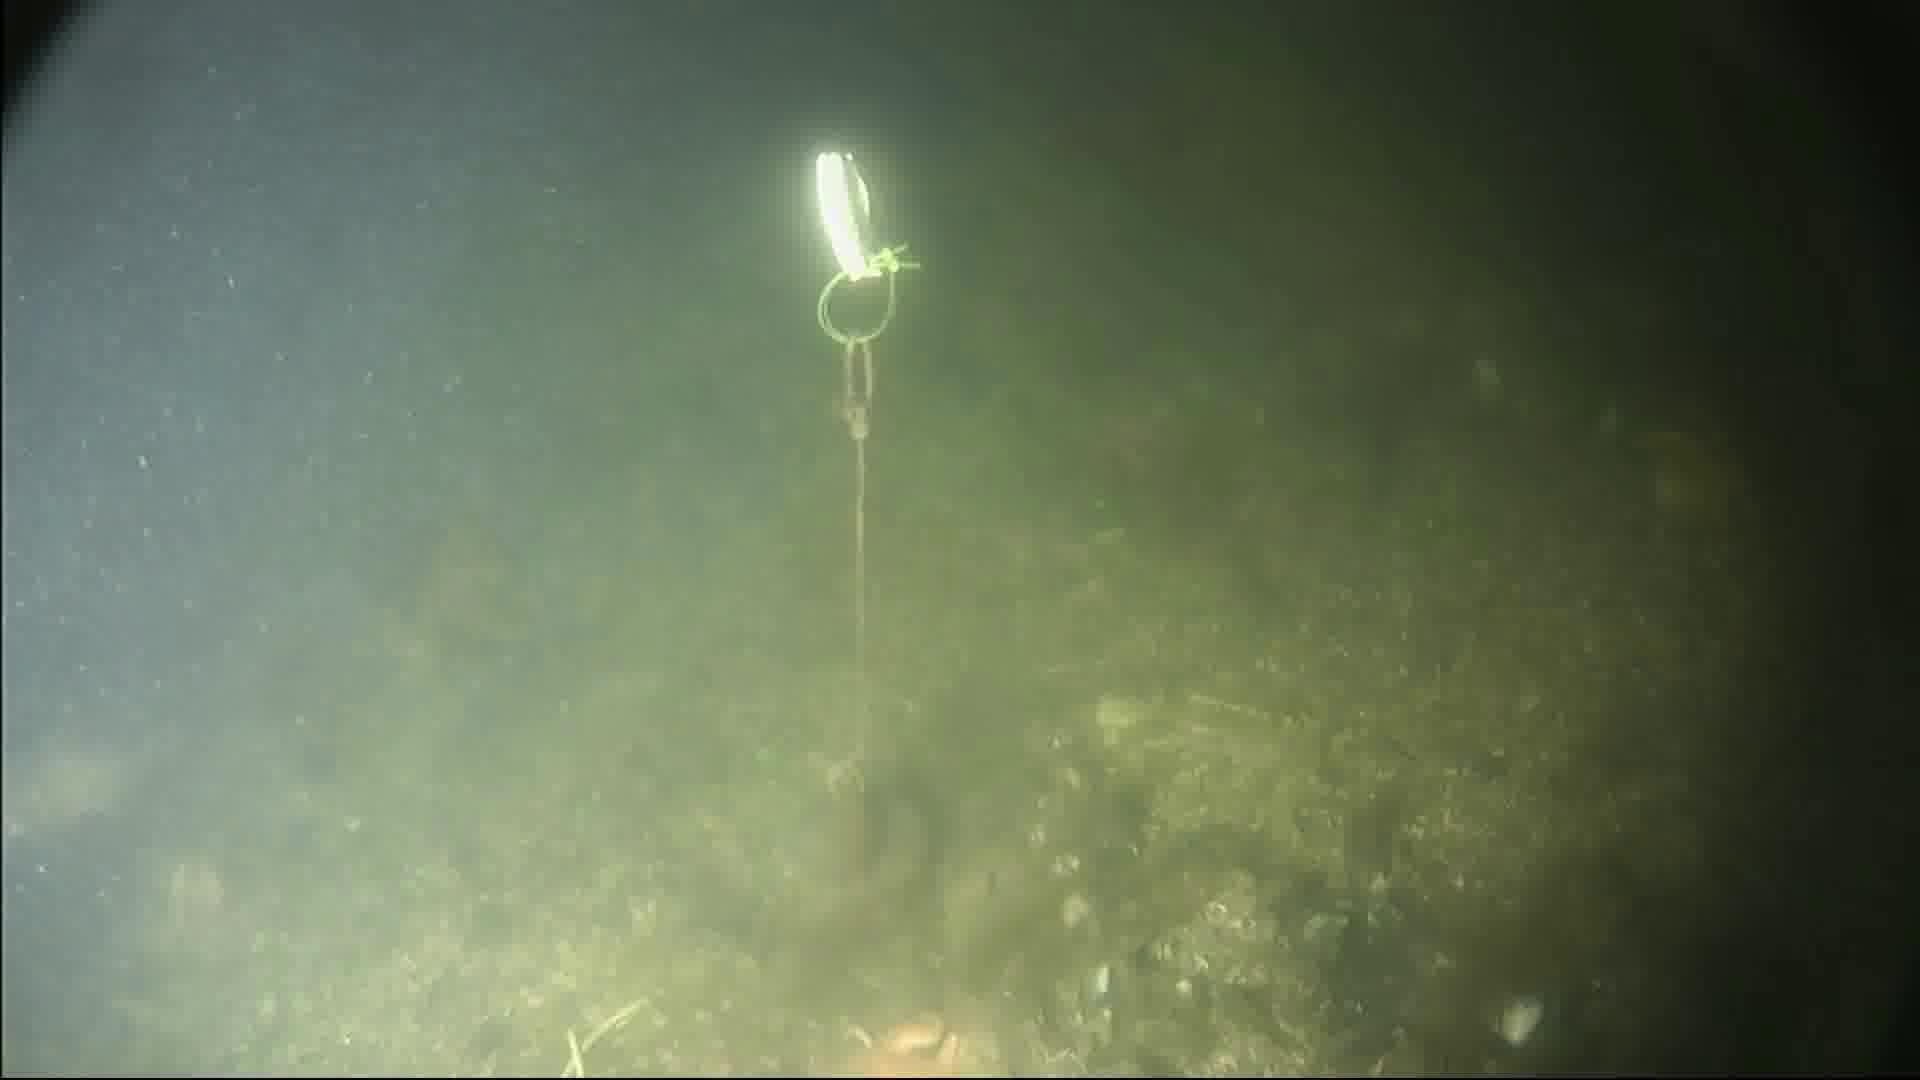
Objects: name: fish
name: crab
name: starfish